New York City Subway nomenclature

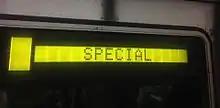
An R46 LCD sign on the IND Sixth Avenue Line

"Special" is a signifier for a train that is running along a nonstandard route. It is sometimes used for special holiday trains, baseball game service, or for emergency or custom routes. Most trains have a "Special" option on the rollsigns or LCD/LED displays.